Asilomar State Marine Reserve

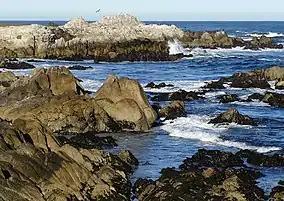
Rocks at Asilomar State Beach

Asilomar State Marine Reserve (SMR) is one of four small marine protected areas (MPAs) located near the cities of Monterey and Pacific Grove, at the southern end of Monterey Bay on California’s central coast. The four MPAs together encompass . The SMR protects all marine life within its boundaries. Fishing and take of all living marine resources is prohibited.